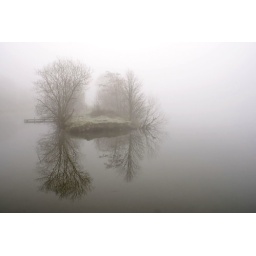
Walked round the lake near our house with Dylan this morning.